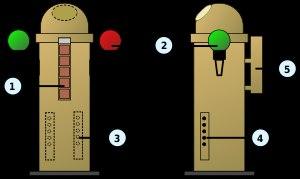
Un habitacle est un habillage de protection situé sur le pont d'un navire, originellement monté devant la barre, dans lequel on trouve le compas magnétique et un système d'éclairage.
Le compas est un instrument de navigation qui donne une référence de direction sur le plan horizontal et permet ainsi la mesure d'angles horizontaux par rapport à cette direction. Le compas est gradué de 0° à 359° dans le sens des aiguilles d'une montre. Les boussoles utilisées par les armées utilisent aussi d'autres systèmes de graduation